Sir Henry Stephenson, 1st Baronet

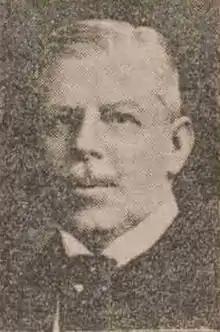

Sir Henry Kenyon Stephenson, 1st Baronet DSO (16 August 1865 – 20 September 1947) was a British Liberal politician and businessman. His father was Henry Stephenson.